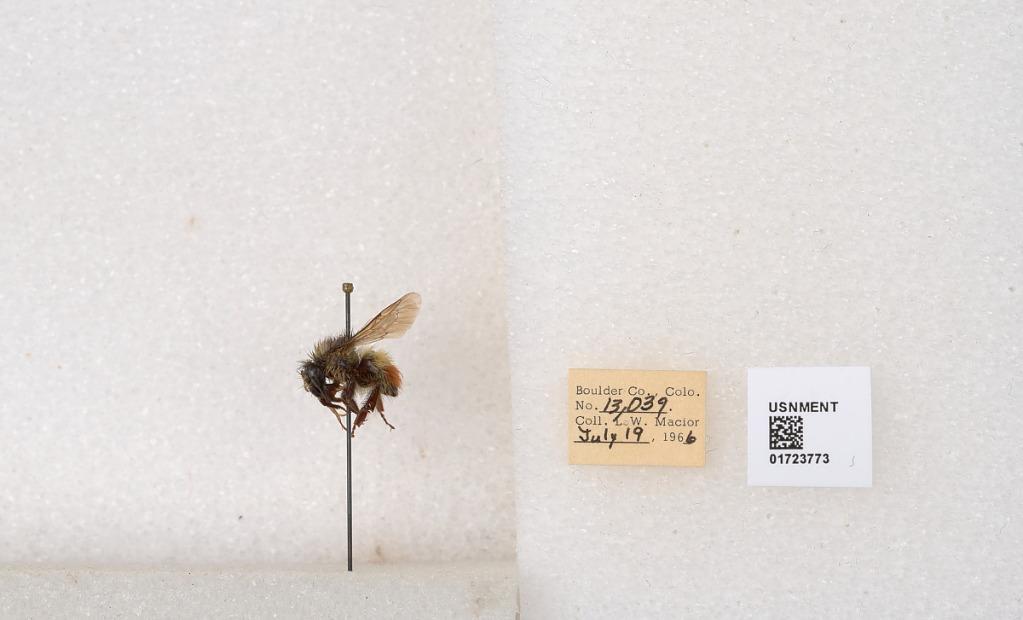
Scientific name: Bombus flavifrons Cresson
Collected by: L. Macior
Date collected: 1966-7-19
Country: United States
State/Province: Colorado
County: Boulder
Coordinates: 40.0925, -105.358